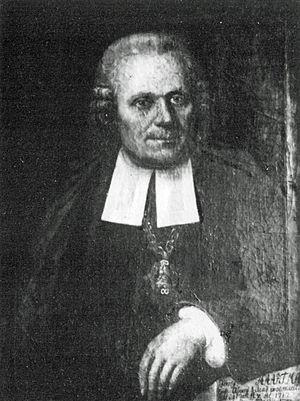
L'archidiocèse de Turku est le plus ancien diocèse de Finlande.